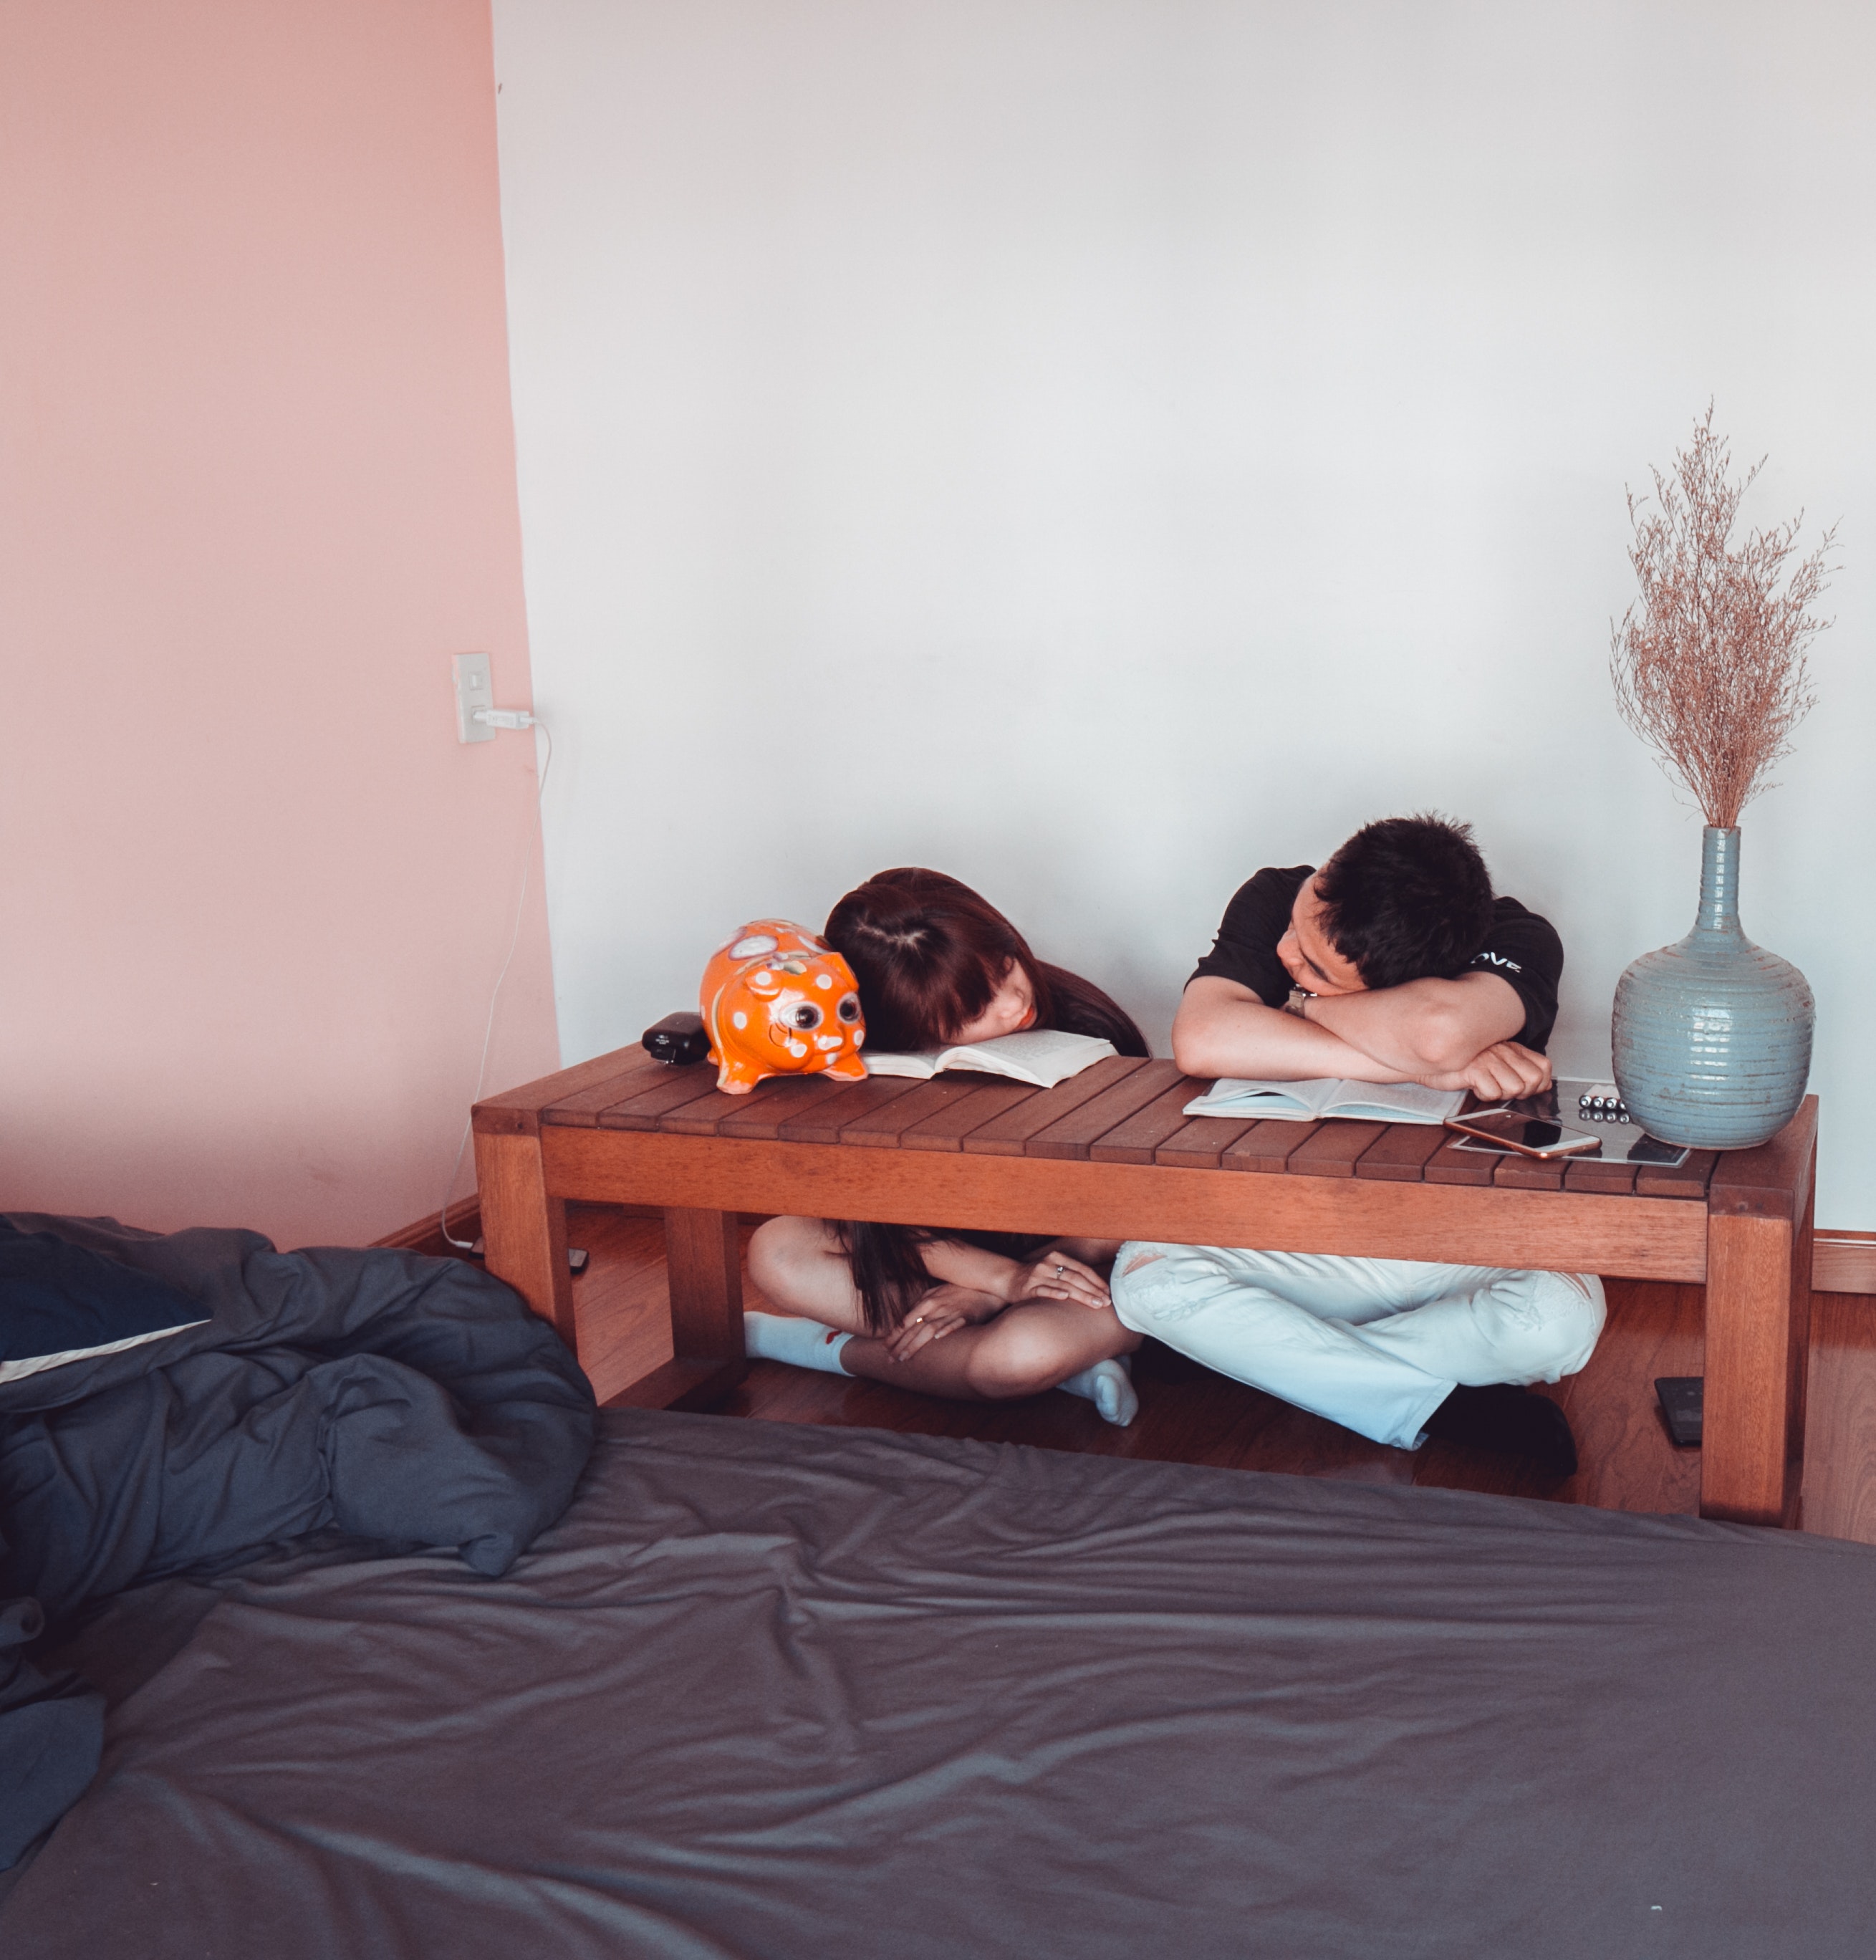
room, furniture, bed, leg, bedroom, comfort, black hair, vacation, sitting, finger, table, house, couch, long hair, thigh, interior design, barefoot